Sky position (RA, Dec in degrees): 204.665, 12.457
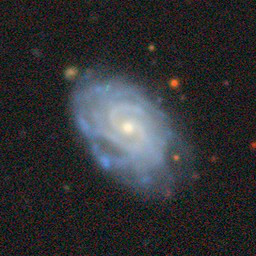
Galaxy morphology: Unbarred Tight Spiral Galaxies